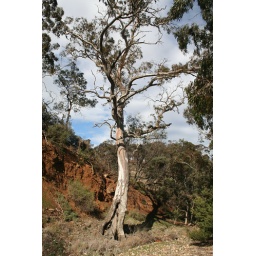
Old eucalypt tree growing in dry bed of the Djerriwarrh Creek. Bacchus Marsh. Victoria.